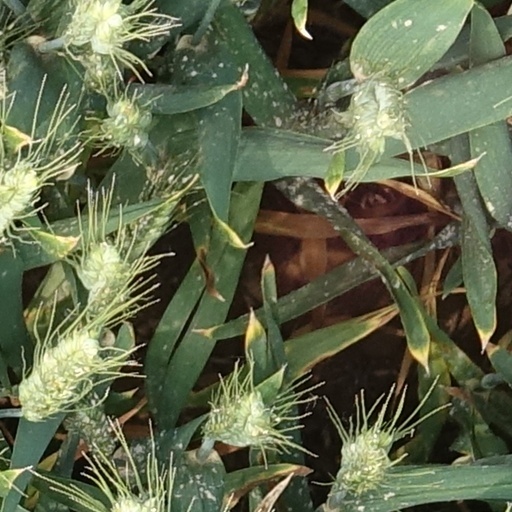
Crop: wheat